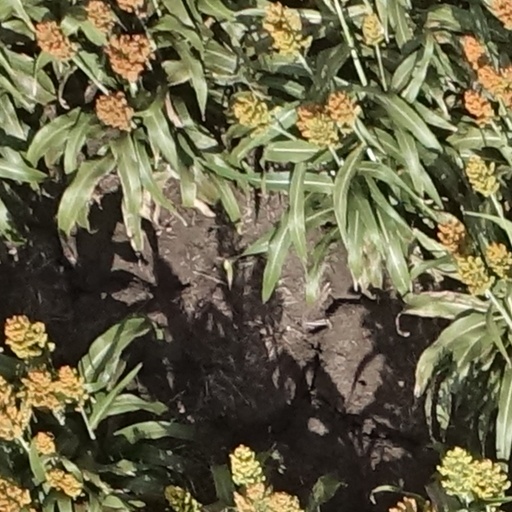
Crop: sorghum